Edward W. Gardner

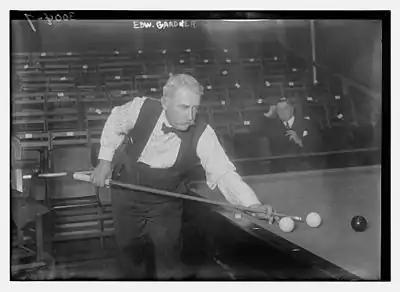

Edward W. Gardner (1867 – January 26, 1932) of Passaic, New Jersey, was an American carom billiards champion in 1902, 1906, 1910, 1914 and 1916.